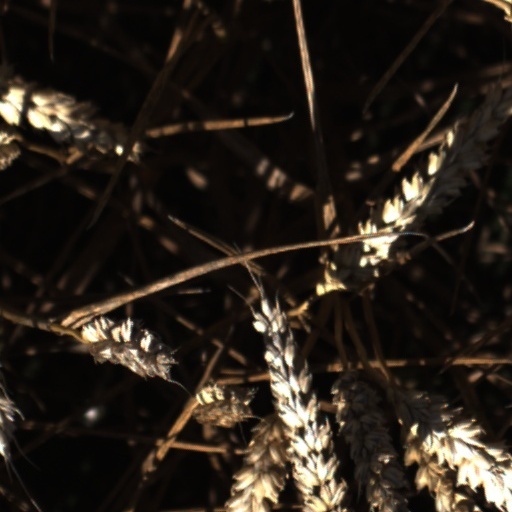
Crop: wheat